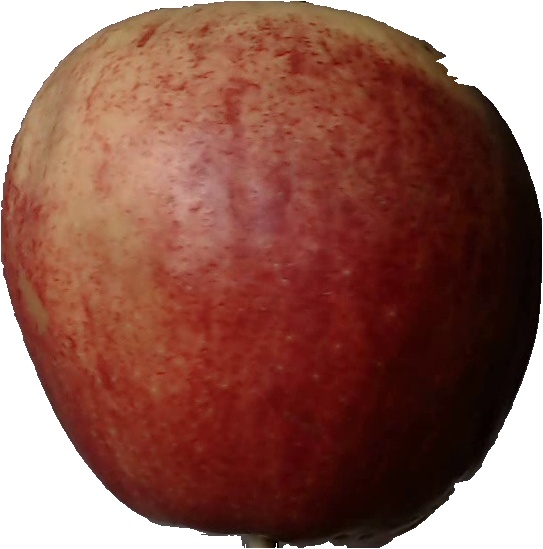
Label: apple_red_3